Everything Before Us

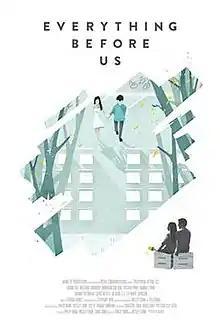
Official movie poster

Everything Before Us is a 2015 Canadian–American romantic drama film, directed by Philip Wang and Wesley Chan and produced by Christine Chen, Chris Dinh, and Preston Clay Reed. The film marks the first feature film of Wong Fu Productions. It stars Aaron Yoo, Brittany Ishibashi, Brandon Soo Hoo, Victoria Park, Randall Park, Joanna Sotomura, Chris Riedell, and Ki Hong Lee.